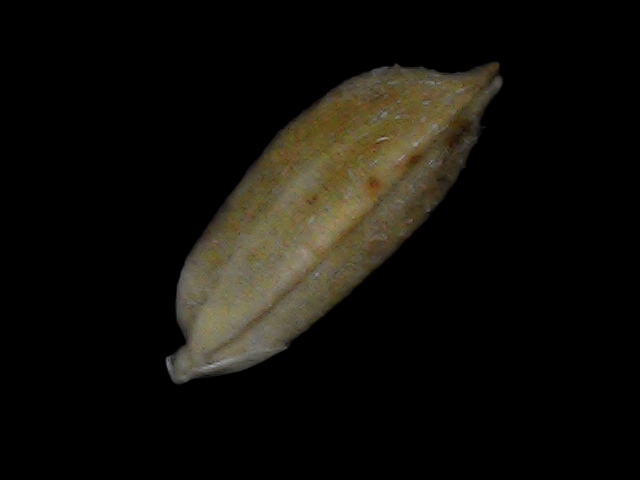
Rice variety: Bd93